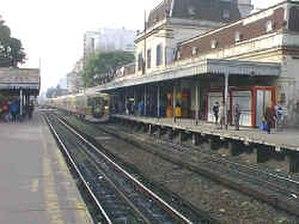
Flores est un des quartiers ou barrios de la ville de Buenos Aires, capitale de l'Argentine.